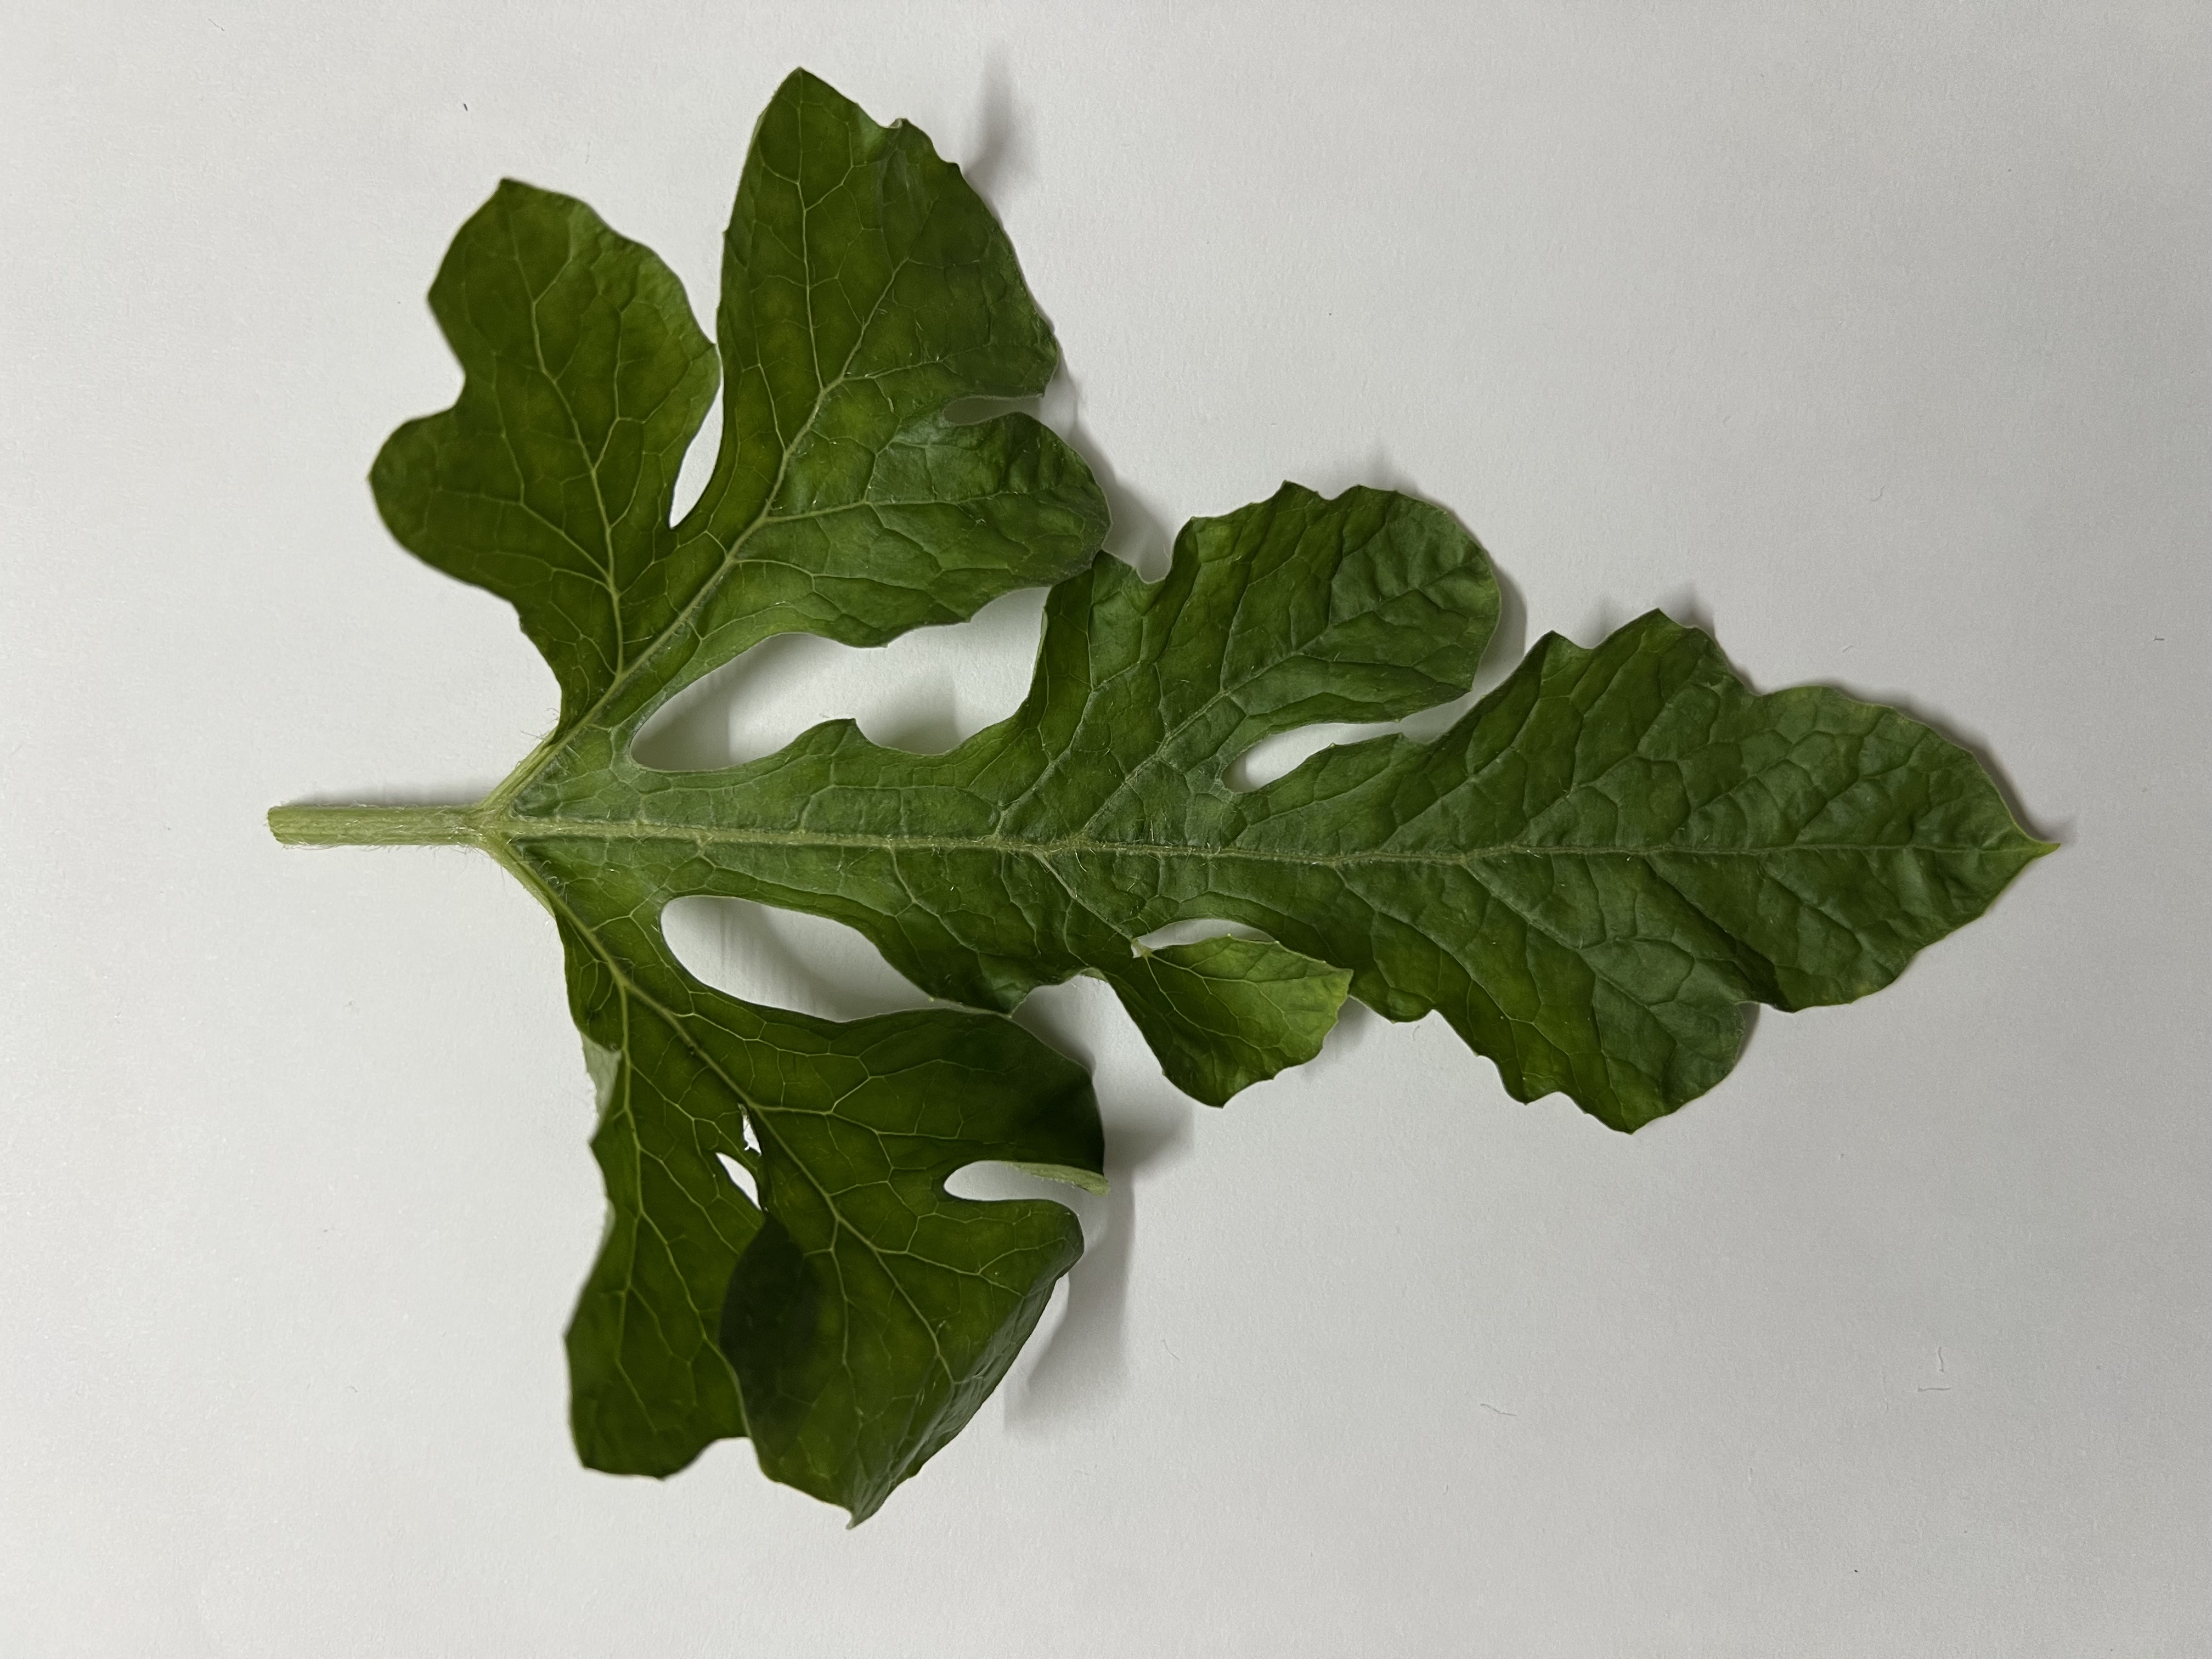
Label: Healthy